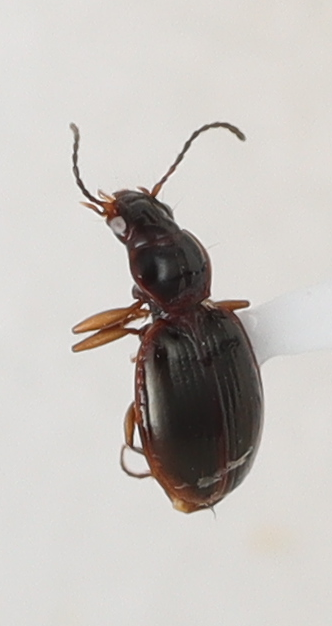
Scientific name: Mecyclothorax konanus
Plot: 14
Trap: S
Collected: 20210518